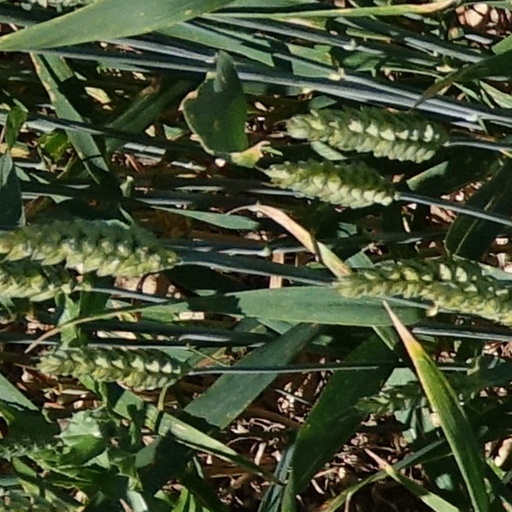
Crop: wheat